Promotion of Standard Chinese

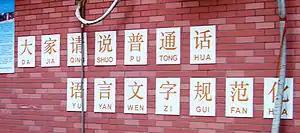
A slogan written on the wall of a Shanghai kindergarten, which reads ("Let everybody speak Standard Chinese, and standardize speech and spelling")

The bilingual sign in a supermarket in Kashgar City, Xinjiang reads: